Newgate Prison

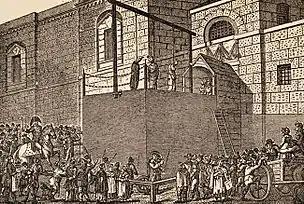
Execution by hanging, outside Newgate, early 1800s

Not a half century later, in 1431, city administrators met to discuss other potential areas of reform. Proposed regulations included separating freemen and freewomen into the north and south chambers, respectively, and keeping the rest of the prisoners in underground holding cells. Good prisoners who had not been accused of serious crimes would be allowed to use the chapel and recreation rooms at no additional fees. Meanwhile, debtors whose burden did not meet a minimum threshold would not be required to wear shackles. Prison officials were barred from selling food, charcoal, and candles. The prison was supposed to have yearly inspections, but whether they actually occurred is unknown. Other reforms attempted to reduce the waiting time between jail deliveries to the Old Bailey, with the aim of reducing suffering, but these efforts had little effect.